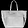
Label: Bag